The Davenports

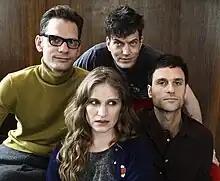
The Davenports (c. 2005) (L-R: Thomas Ward, Angela Webster, Tommy Borscheid, Scott Klass)

The Davenports are an American rock band. Formed in 2000 in Brooklyn, New York, the band is a project of Scott Klass and has issued five albums on Mother West records. The song “Five Steps” from the album "Speaking of The Davenports" is the theme song to the A&E television series Intervention.